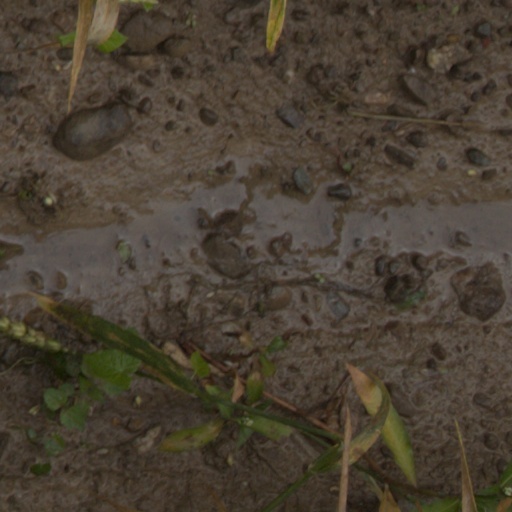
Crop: wheat